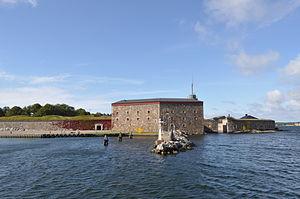
Le port naval de Karlskrona, de la commune de Karlskrona en Suède, est un exemple exceptionnel de cité navale du XVIIIᵉ siècle en grande partie conservé et particulièrement complet.
Karlskrona est une ville située sur la côte sud de la Suède, dispersée sur plusieurs îles de l'archipel du Blekinge. Elle est le chef-lieu de la commune de Karlskrona et du comté de Blekinge, et est habitée par 35 212 personnes.